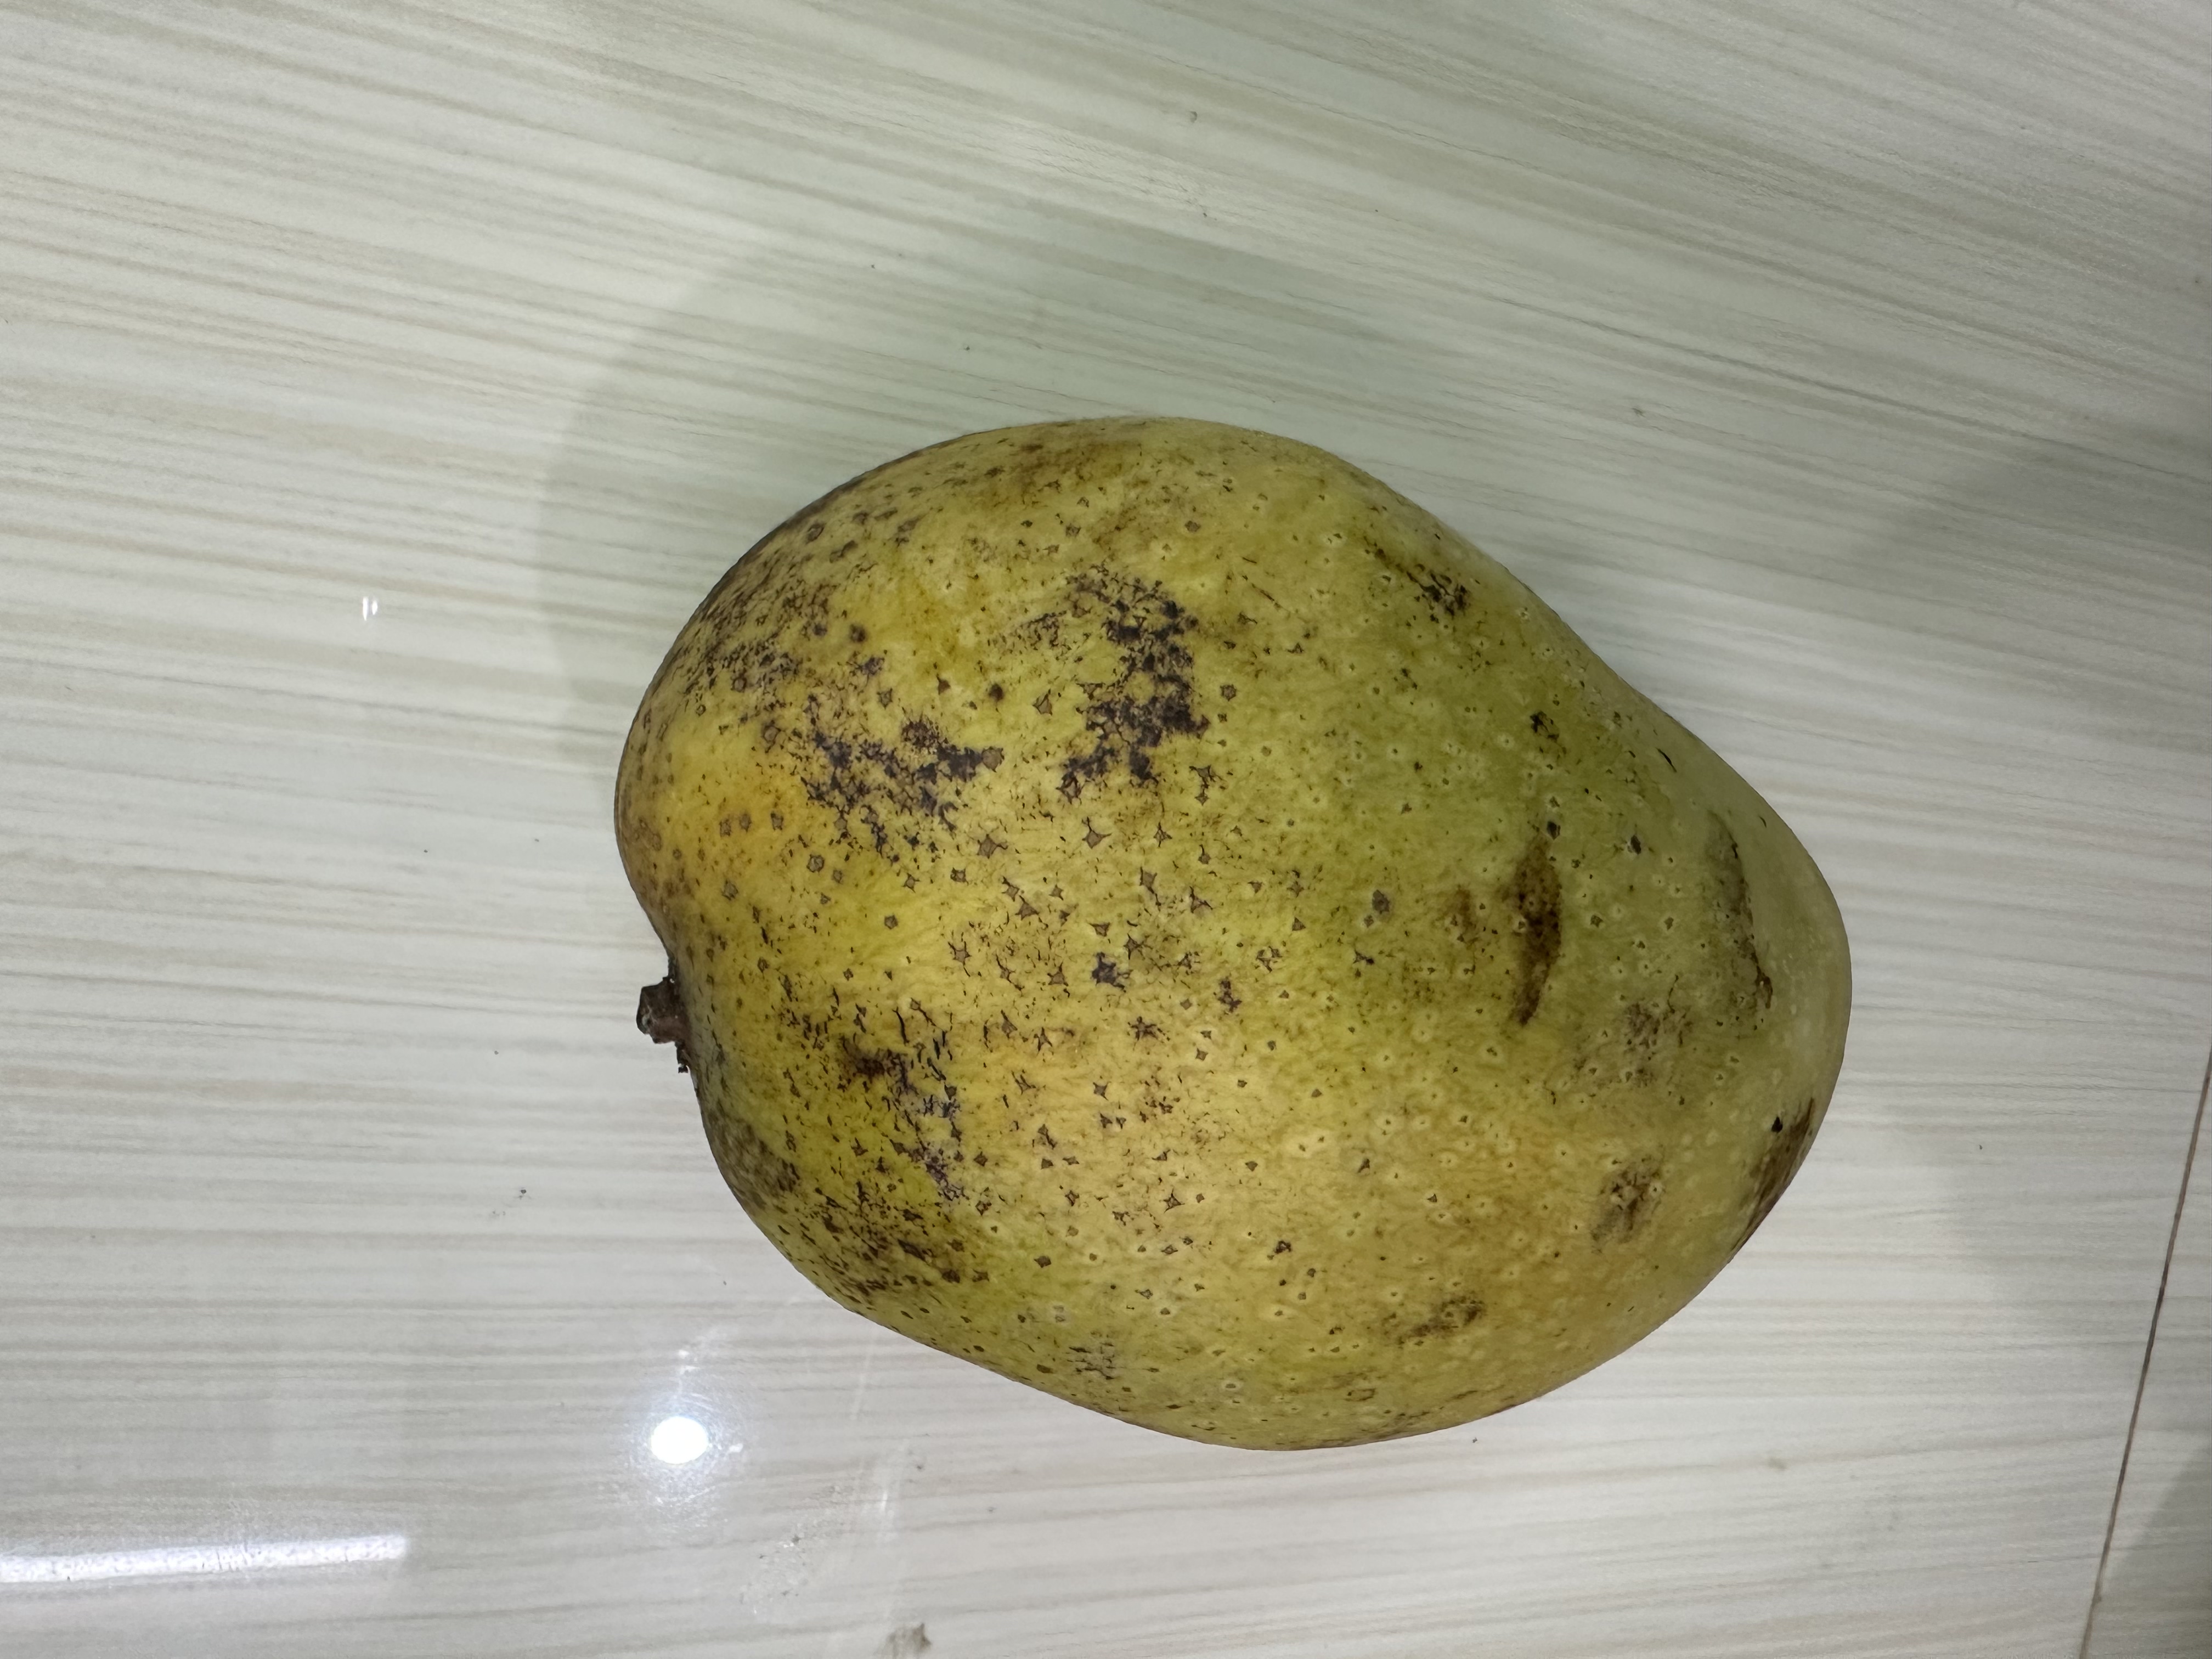
Mango variety: Fazlee